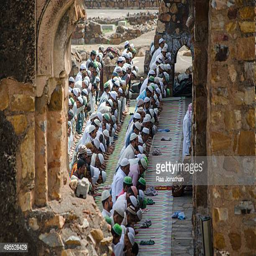
content friday prayer 's are seen in the ruins what remains fort also called person